Jim Marshall (Georgia politician)

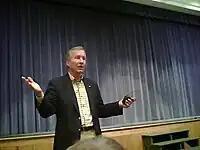
Rep. Marshall at a 14 November 2009 townhall meeting in Covington, Georgia.

Marshall was a member of the Blue Dog Coalition, a group of conservative congressional Democrats. The National Journal analyzed his voting record as right-of-center, leaning a bit toward the Republican side.